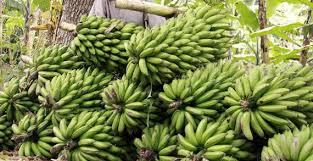
Chungu kikubwa cha ndizi mbichi zenye rangi ya kijani kibichi.Ndizi zimepangwa kwa wingi.Nyuma yake kuna miti  mingi ya ndizi na  majani yake makubwa.